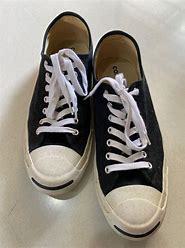
Brand: Converse
Model: Jack Purcell